Swindon Stadium

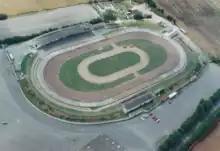
Swindon Stadium c.1980

The track initially raced as an independent, with 2,000 people attending on 1 November 1952 to watch a greyhound called Don't Care win a 324-yard race in a time of 19.02 secs at odds of 6–1. The stadium came into the hands of the Bristol Greyhound Racing Association, owners of Oxford and Eastville (Bristol) stadiums at that time. This led to the track becoming part of the National Greyhound Racing Club during April 1968. The Silver Plume competition arrived in the same year, as the track's principal event. Another independent track to the northwest of Swindon opened during the sixties at Common Platt but had little effect on the business of its larger neighbour.